Laal Ishq (Indian TV series)

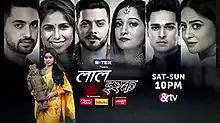

Laal Ishq (Cursed Love) is an Indian Hindi romantic horror television series that aired on &TV. The series premiered on 23 June 2018 under the production of Jaasvand Entertainments. It is produced by Anshuman Pratap Singh, Sachin Mohite, Sridhar Makhija, Darpan Patel and Ravi Raj.